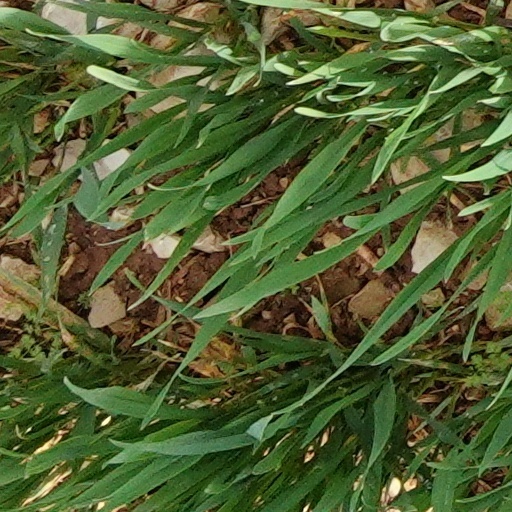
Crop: wheat